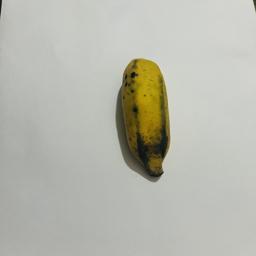
Banana variety: Bangla Kola